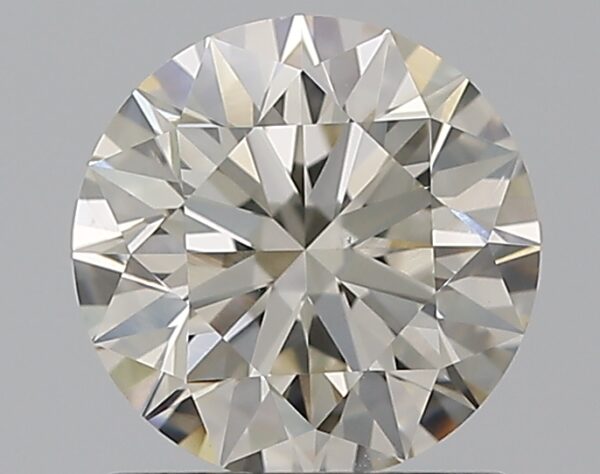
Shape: round
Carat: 1.01
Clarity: VVS2
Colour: J
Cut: EX
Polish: EX
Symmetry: EX
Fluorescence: ST
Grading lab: GIA
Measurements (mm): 6.37 x 6.41 x 3.99